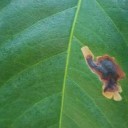
Label: Miner